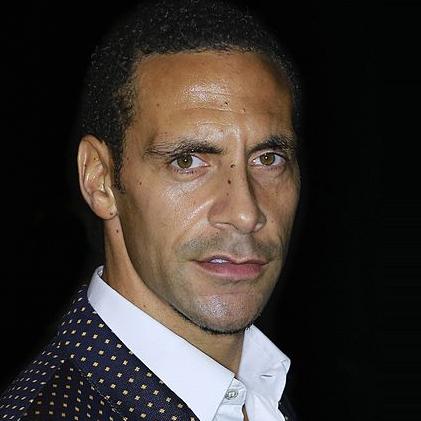
Age: 36